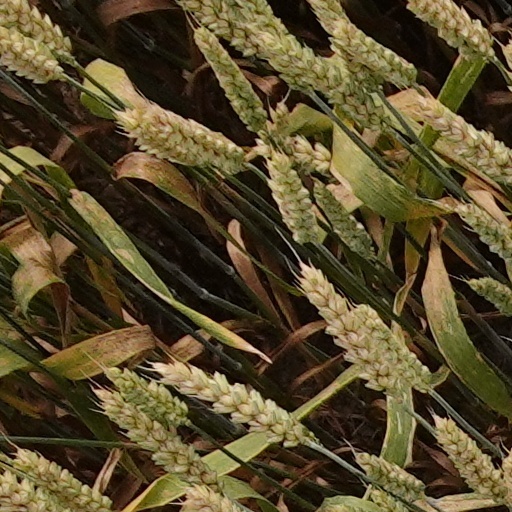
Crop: wheat